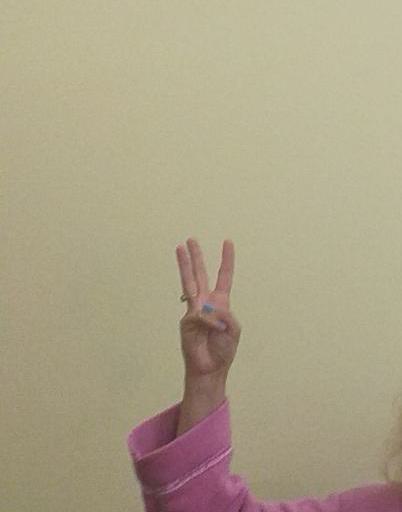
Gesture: three